HMS Sheffield (D80)

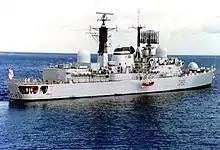
A view of "Sheffield" showing the exhaust deflectors on the ship's funnel

The first of the Type 42 class, "Sheffield", was initially fitted with the odd-looking "Mickey Mouse" ears on her funnel tops which were in fact exhaust deflectors – "Loxton bends" – for the Rolls-Royce Olympus TM3B gas turbines, to guide the high-temperature exhaust efflux sidewards and minimise damage to overhead aerials. As this provided a prominent target for then-new infrared homing missiles, only "Sheffield" and the next two in the class, the Argentinian "Hércules" and "Santísima Trinidad", had these 'ears'. "Sheffield" was the only one of her class to not be fitted with STWS II triple anti-submarine torpedo tubes.